Love Hotel (1968 film)

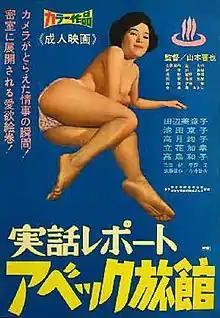
Theatrical poster for "Love Hotel" (1968)

"aka" "and" A Rendezvous Hotel is a 1968 Japanese "pink film" directed by Shin'ya Yamamoto.